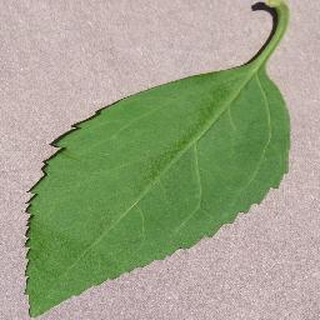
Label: healthy_cherry